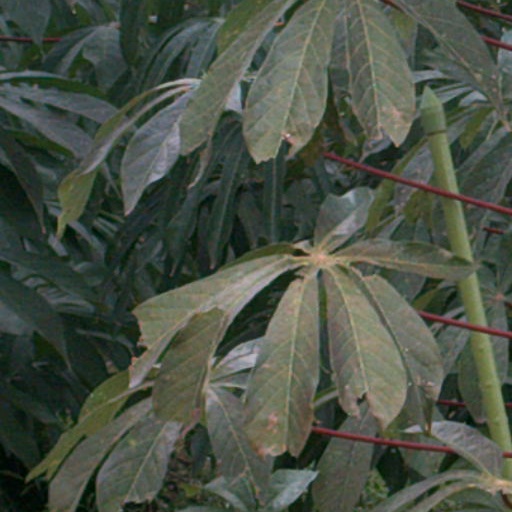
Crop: cassava